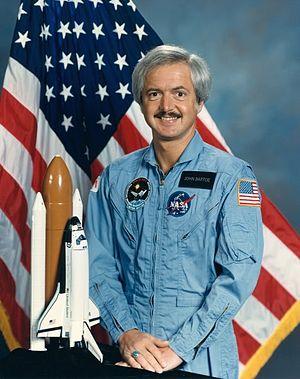
John-David Francis Bartoe est un astronaute et astrophysicien américain né le 17 novembre 1944.